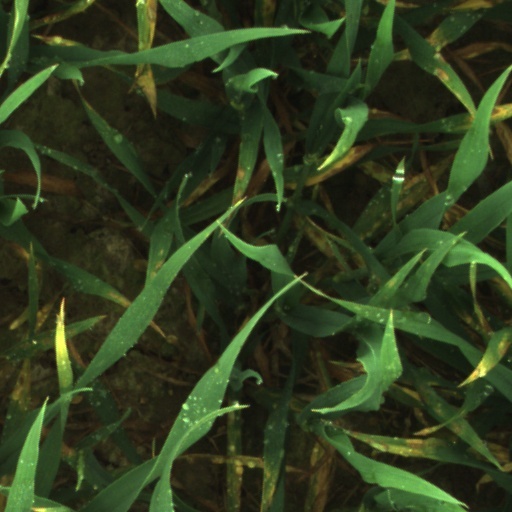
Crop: wheat